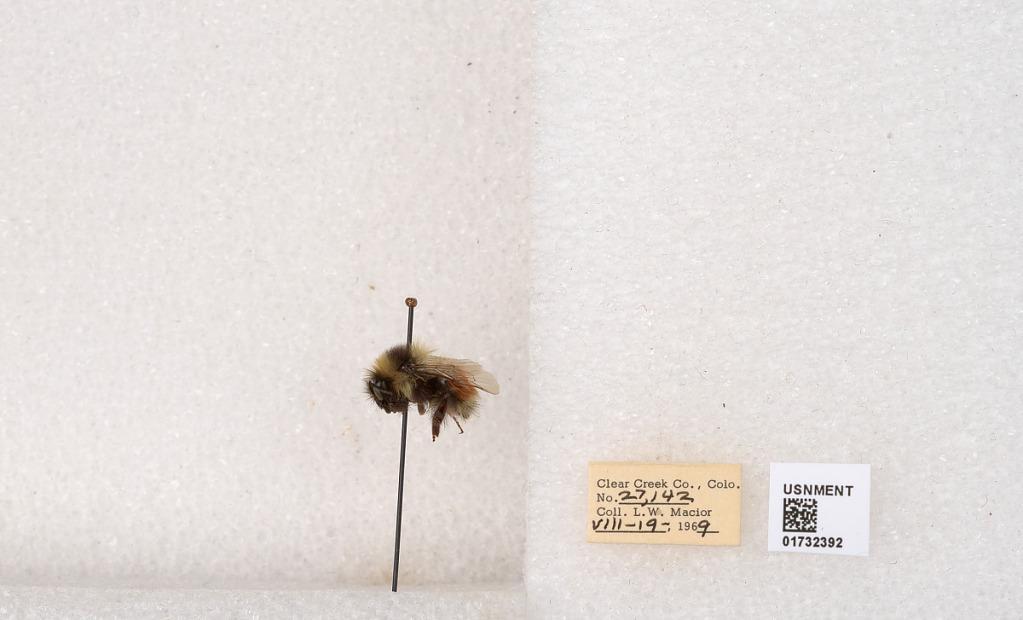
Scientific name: Bombus (Pyrobombus) sylvicola Kirby
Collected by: L. Macior
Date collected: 1969-8-19
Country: United States
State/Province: Colorado
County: Clear Creek
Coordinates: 39.7006, -105.694